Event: Nepal Earthquake
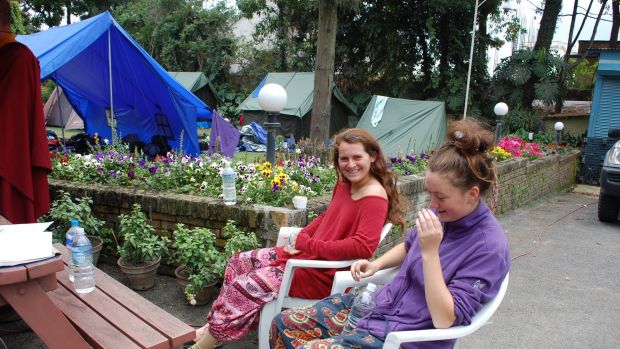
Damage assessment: no_damage